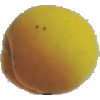
Label: Peach 2